Wagah (film)

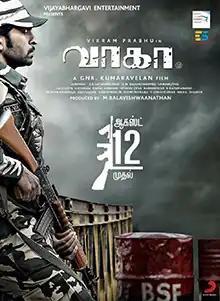
Theatrical release poster

Wagah is a 2016 Indian Tamil-language romantic action film written and directed by G. N. R. Kumaravelan. The film stars Vikram Prabhu and Ranya Rao, while D. Imman composes the soundtrack. Set in Wagah, the flashpoint border post between India and Pakistan, the film revolves around an Indian soldier who finds himself in a tough situation when he is caught by Pakistani soldiers while safely escorting his girlfriend to her home in Pakistan.